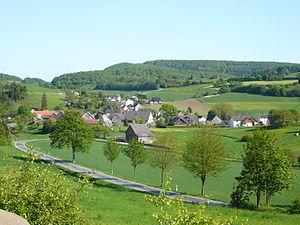
Wangelnstedt est une municipalité allemande du land de Basse-Saxe et l'Arrondissement de Holzminden. En 2014, elle comptait 582 hab.